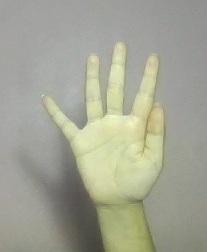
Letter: sheen